Food bank

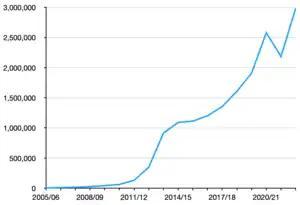
Food parcels given out by the Trussell Trust from 2005/06 to 2019/20.

In the 1980s, U.S. food banks began to grow rapidly. A second response to the "rediscovery" of hunger in the mid-sixties had been extensive lobbying of politicians to improve welfare. Until the 1980s, this approach had a greater impact. In the 1970s, U.S. Federal expenditure on hunger relief grew by about 500%, with food stamps distributed free of charge to those in greatest need. According to Poppendieck, welfare was widely considered preferable to grassroots efforts, as the latter could be unreliable and did not give recipients consumer-style choice in the same way as did food stamps. It also risked recipients feeling humiliated by having to turn to charity. In the early 1980s, Ronald Reagan's administration scaled back welfare provision, leading to a rapid rise in activity from grassroots hunger relief agencies. According to a comprehensive government survey completed in 2002, over 90% of food banks were established in the US after 1981. Poppendieck says that for the first few years after the change, there was vigorous opposition from the left, who argued that state welfare was much more suitable for meeting recipients needs. But in the decades that followed, food banks have become an accepted part of America's response to hunger. Demand for the services of US food banks increased further in the late 1990s, after the "end of welfare as we know it" with Bill Clinton's Personal Responsibility and Work Opportunity Act.